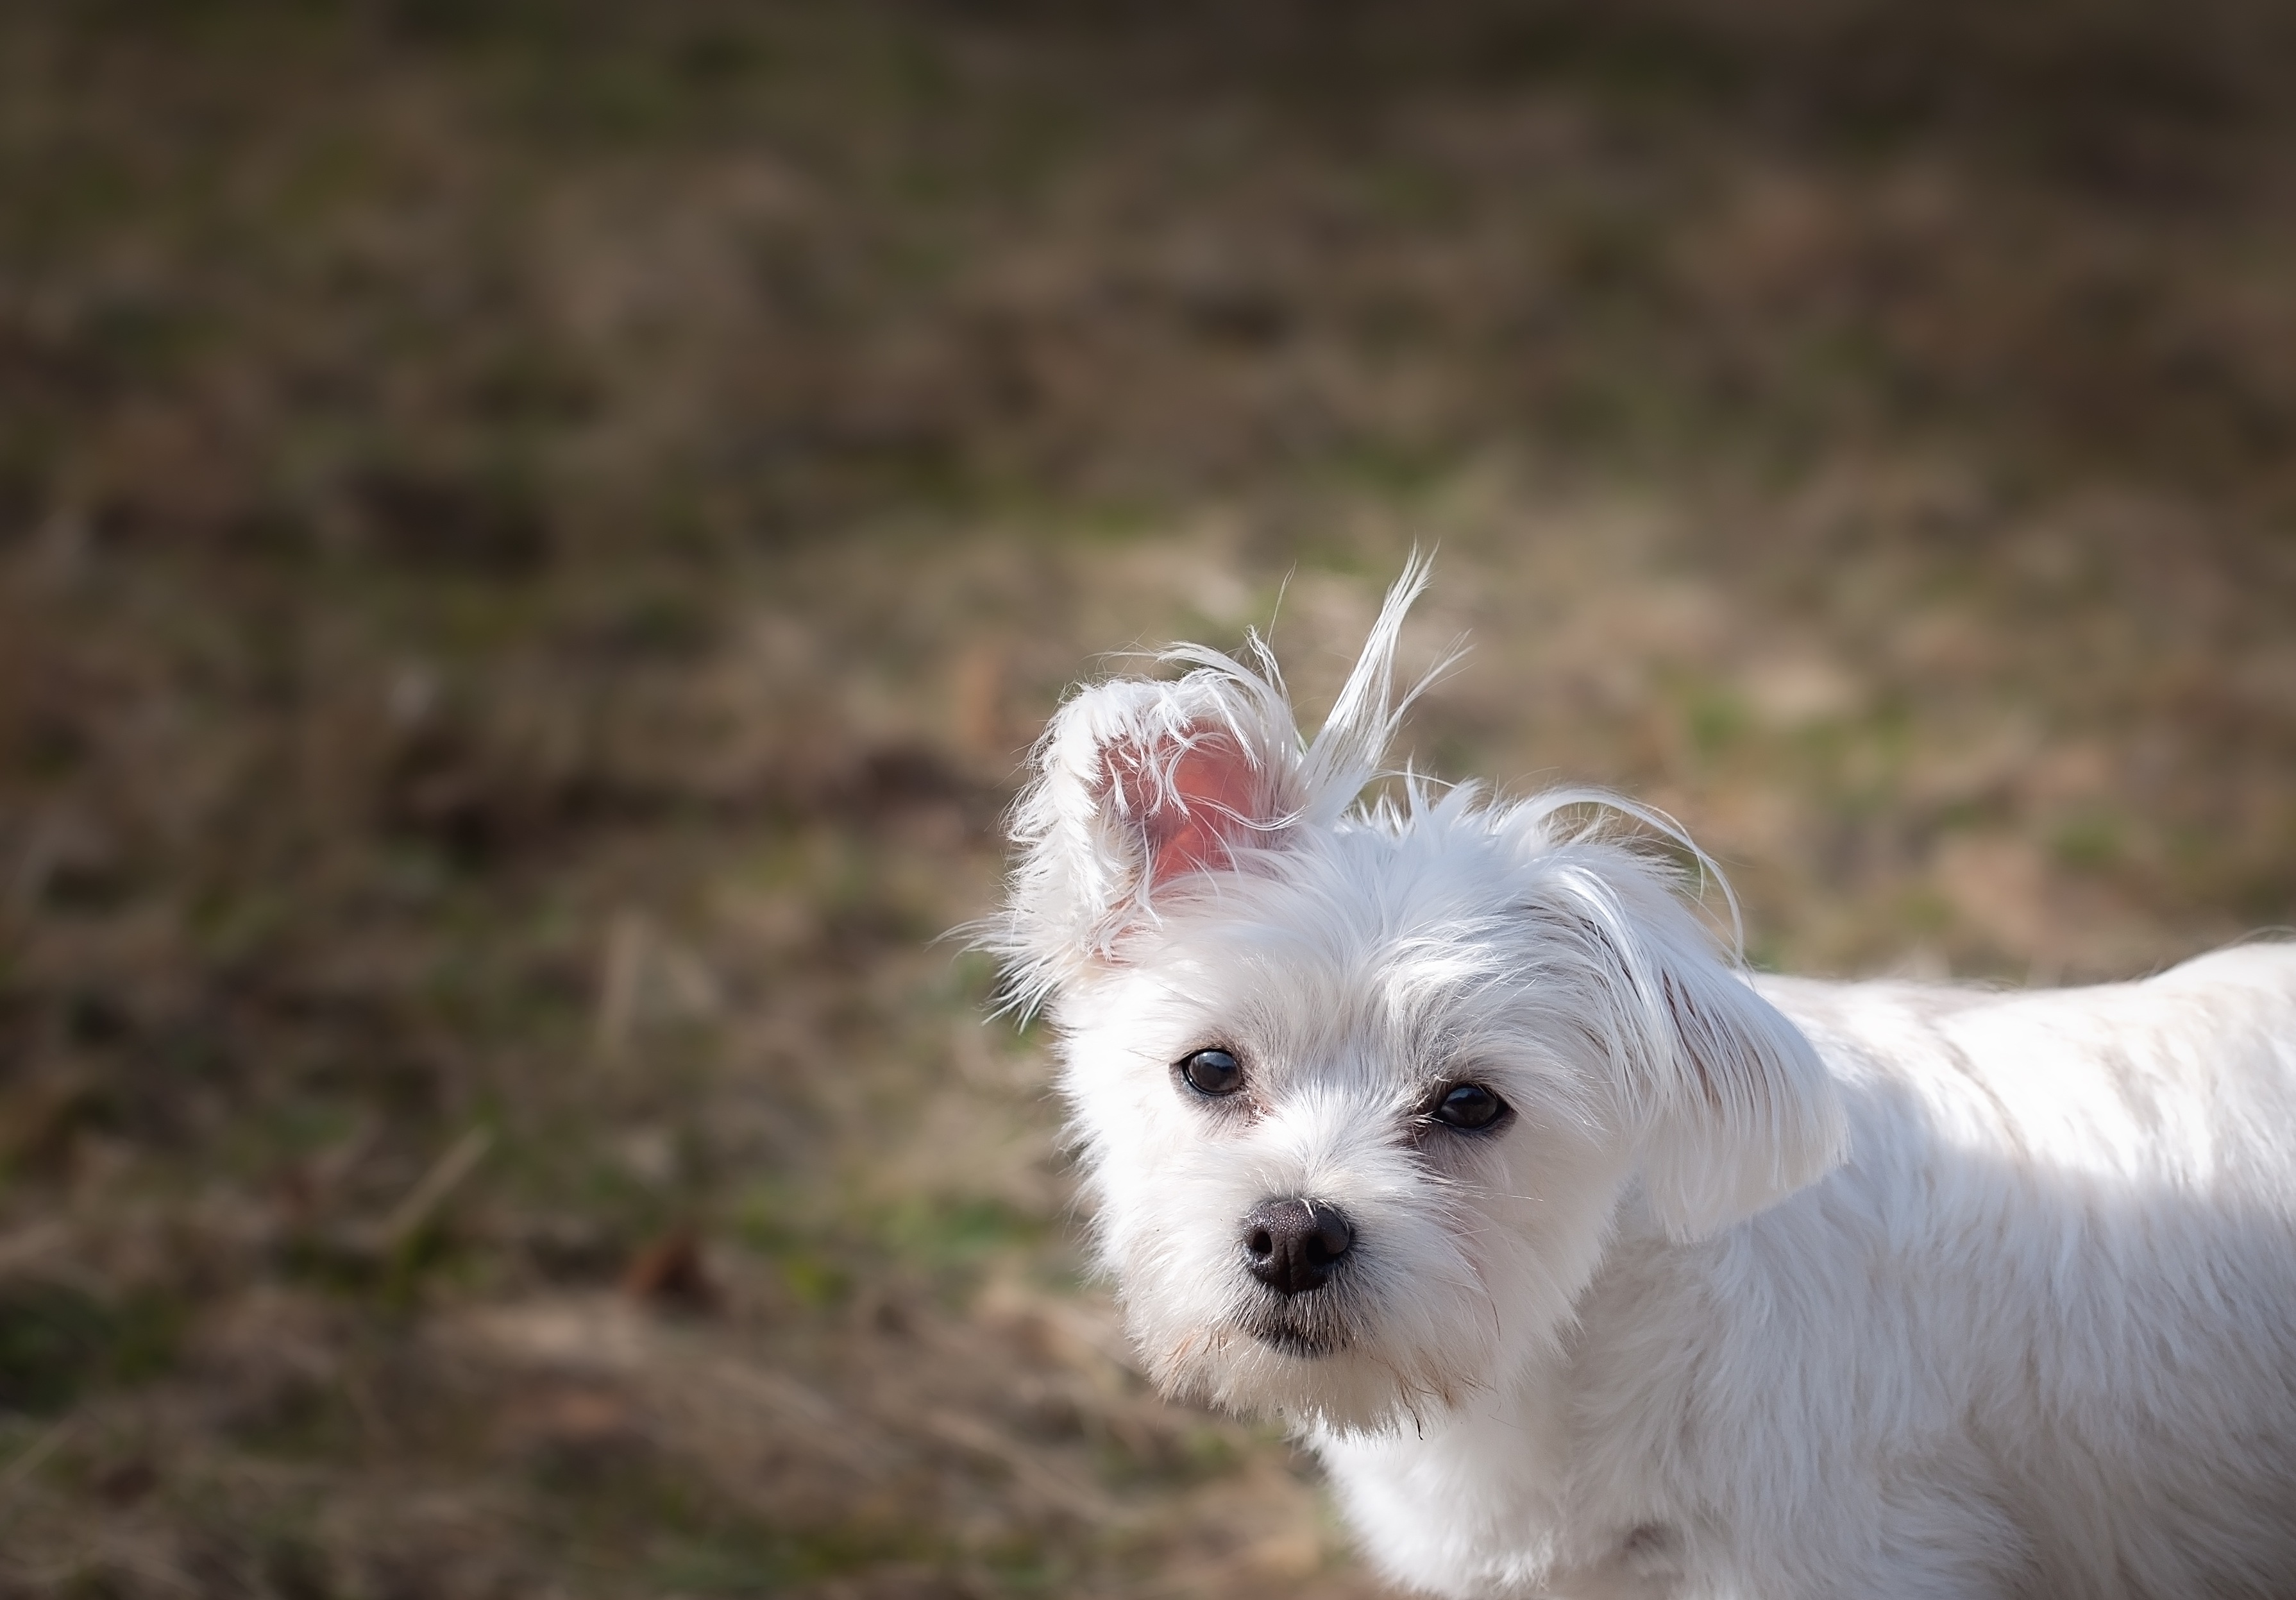
nature, white, sweet, puppy, dog, cute, young, small, mammal, vertebrate, out, dog breed, terrier, text freedom, maltese, young dog, bichon, hundeportrait, small dog, bolognese, havanese, dog like mammal, carnivoran, west highland white terrier, schnoodle, morkie